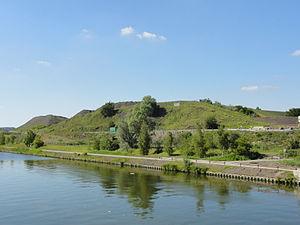
Terril n° 113 dit 8 de Dourges Sud, fosse n° 8 - 8 bis de la Compagnie des mines de Dourges dans le bassin minier du Nord-Pas-de-Calais, Évin-Malmaison, Pas-de-Calais, Nord-Pas-de-Calais, France.
Dans le bassin minier du Nord-Pas-de-Calais, 339 terrils sont recensés. En 1969, les Houillères leur ont attribué un numéro individuel, pour les référencer, et les exploiter. Ils sont numérotés d'ouest en est, du nᵒ 1 au 202. Une liste complémentaire a été créée dans les années 1970. Les sites y sont numérotés de 203 à 260, sans logique spécifique, chaque numéro ayant été attribué en fonction des sites susceptibles d'être exploités. Certains sites étant composés de plusieurs terrils annexes ou satellites, une lettre suit le numéro.
La fosse nᵒ 8 - 8 bis dite Émile Cornuault de la Compagnie des mines de Dourges est un ancien charbonnage du Bassin minier du Nord-Pas-de-Calais, situé à Évin-Malmaison. Le puits nᵒ 8 est commencé le 6 octobre 1919 au nord-est de la concession, dans une partie encore inexploitée de celle-ci. Le puits nᵒ 8 bis est commencé en 1923. La fosse commence à extraire en 1924. De vastes cités sont bâties au nord. Les terrils nᵒˢ 109, 113 et 113A sont édifiés au sud et à l'est de la fosse.